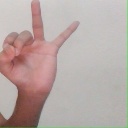
अक्षर: ण